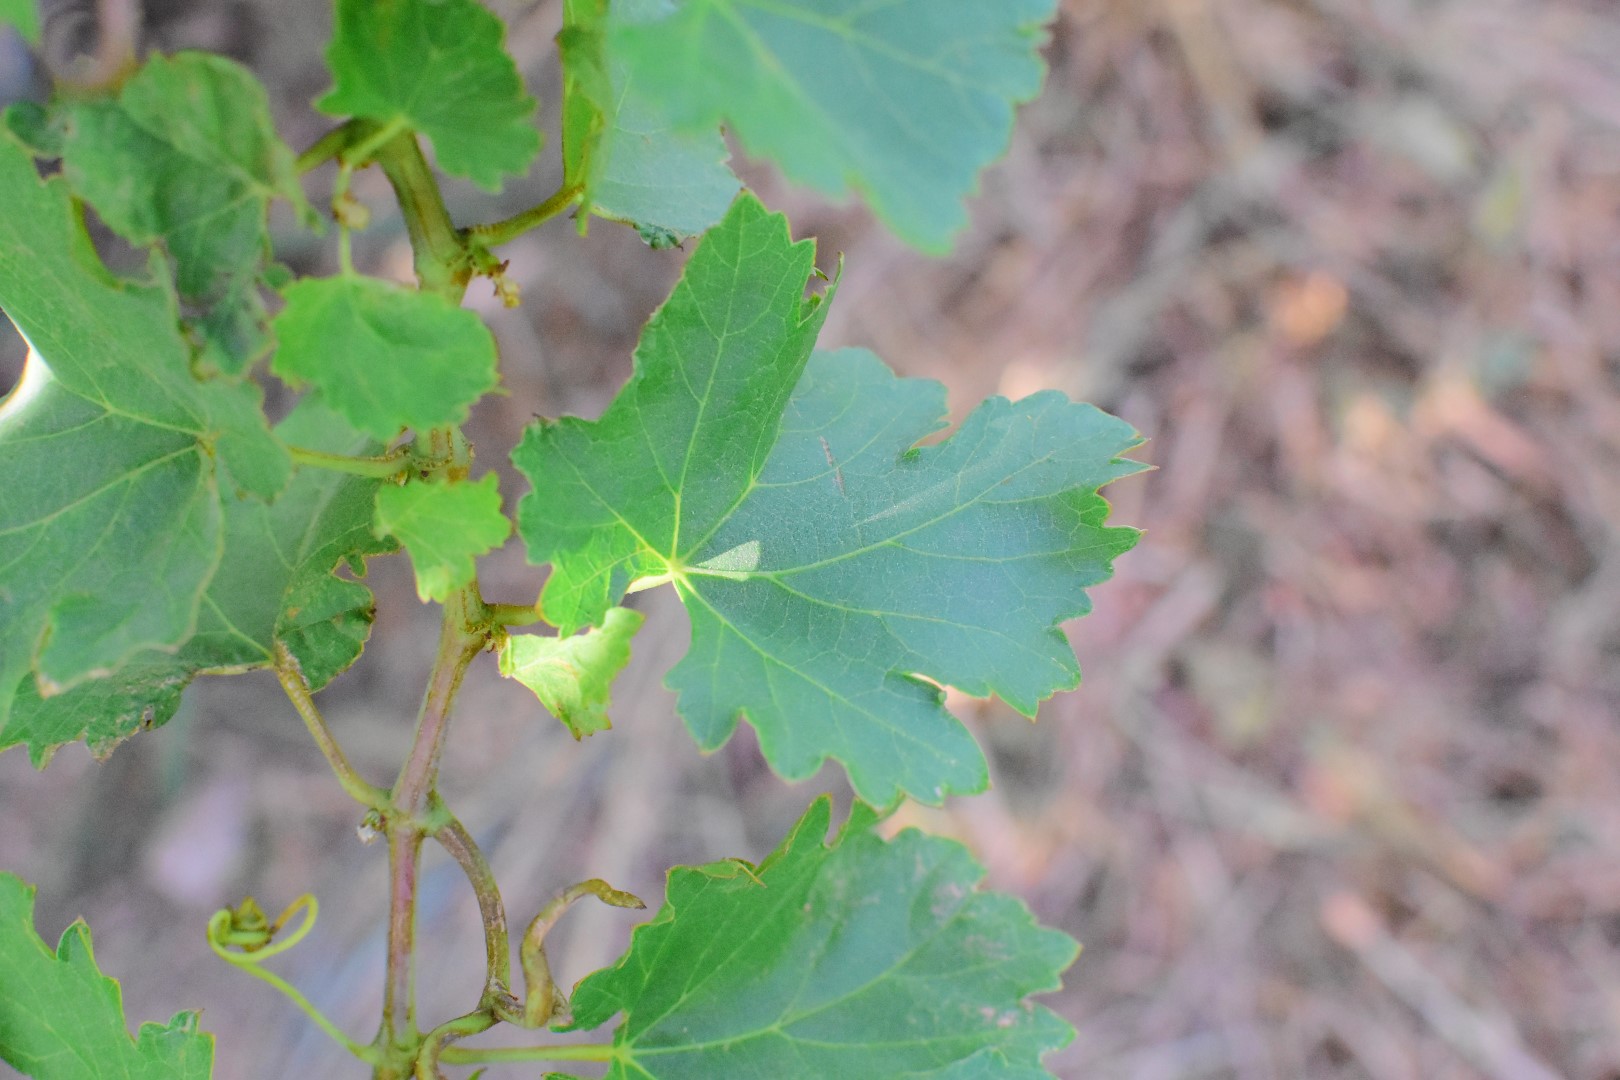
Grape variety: Deas Al-Annz